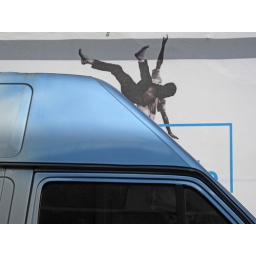
[... or a blue van parked in front of a billboard poster advertising the Bombay Bicycle Club's new album]